Dura-Europos church

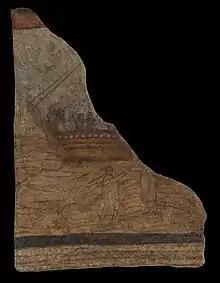
Wall painting from the Baptistery: Christ and Peter walking on the water

To the right of it, another scene shows two men walking on water, not a depiction of the story in which Jesus walks on water (a solo walk), which is told in Mark 6:45–61 and in Matthew 14:22–34. The scene was only partially preserved because the wall was torn down. In the background, there is a large ship with the apostles on board, who watch the two men. Five figures had been preserved: